Elias Hand House

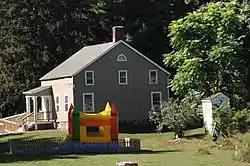

The Elias Hand House is a historic home located at Mountainville in Orange County, New York. It was built about 1830 and is a -story, clapboard-sided wood-frame dwelling in the Greek Revival style. It has a side-hall plan and a low-pitched gable roof. It features a portico with a pent roof supported by two square Doric order columns. Also on the property is a contributing wood-frame barn.